Campus of Stony Brook University

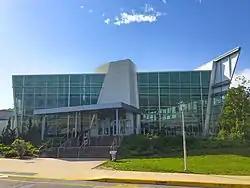
West Side Dining

The Walter J. Hawrys Campus Recreation Center is a student gymnasium and recreation center. Located on John S. Toll Drive, the $37.5 million, 85,000-square foot building opened in 2012 after three years of construction. It was dedicated to Walter J. Hawrys in 2014, whose South Shore Brick Masons company built numerous buildings on the Stony Brook campus. The recreation center averages 2,000 visitors per day. Its design was praised for its "cohesive theme of horizontally and vertically stacked red, gray, gray-black and black panels appearing in everything from day lockers to glazing."